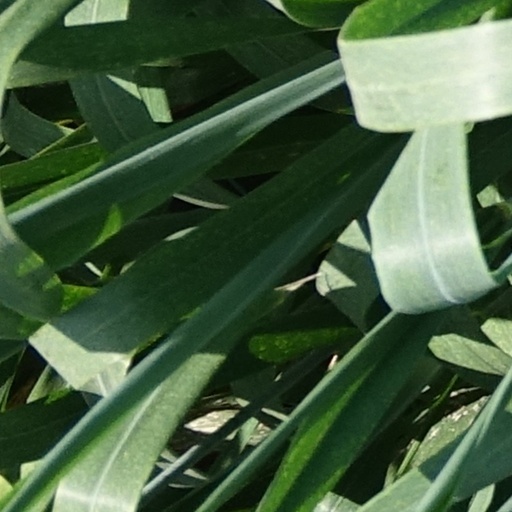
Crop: wheat